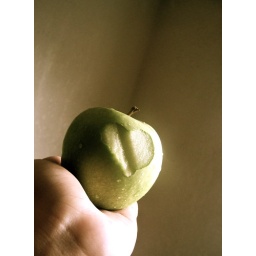
I love green apples (: this happened by total accident though lol